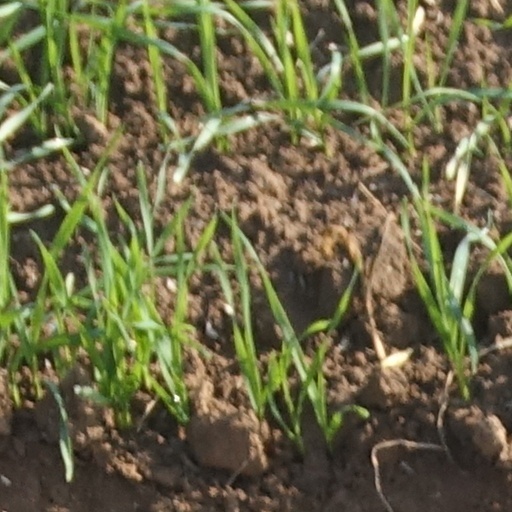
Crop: wheat